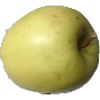
Label: Apple Golden 2